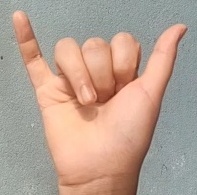
ASL sign: Y